Negative-strand RNA virus

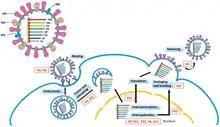
Influenza virus replication cycle

Replication of −ssRNA genomes is executed by RdRp, which initiates replication by binding to a leader sequence on the 3'-end (usually pronounced "three prime end") of the genome. RdRp then uses the negative sense genome as a template to synthesize a positive-sense antigenome. When replicating the antigenome, RdRp first binds to the trailer sequence on the 3'-end of the antigenome. Thereafter, RdRp ignores all transcription signals on the antigenome and synthesizes a copy of the genome while using the antigenome as a template. Replication is executed while the genome is inside the nucleocapsid, and RdRp unveils the capsid and translocates along the genome during replication. As new nucleotide sequences are synthesized by RdRp, capsid proteins are assembled and encapsidate the newly replicated viral RNA.